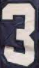
Number: 3